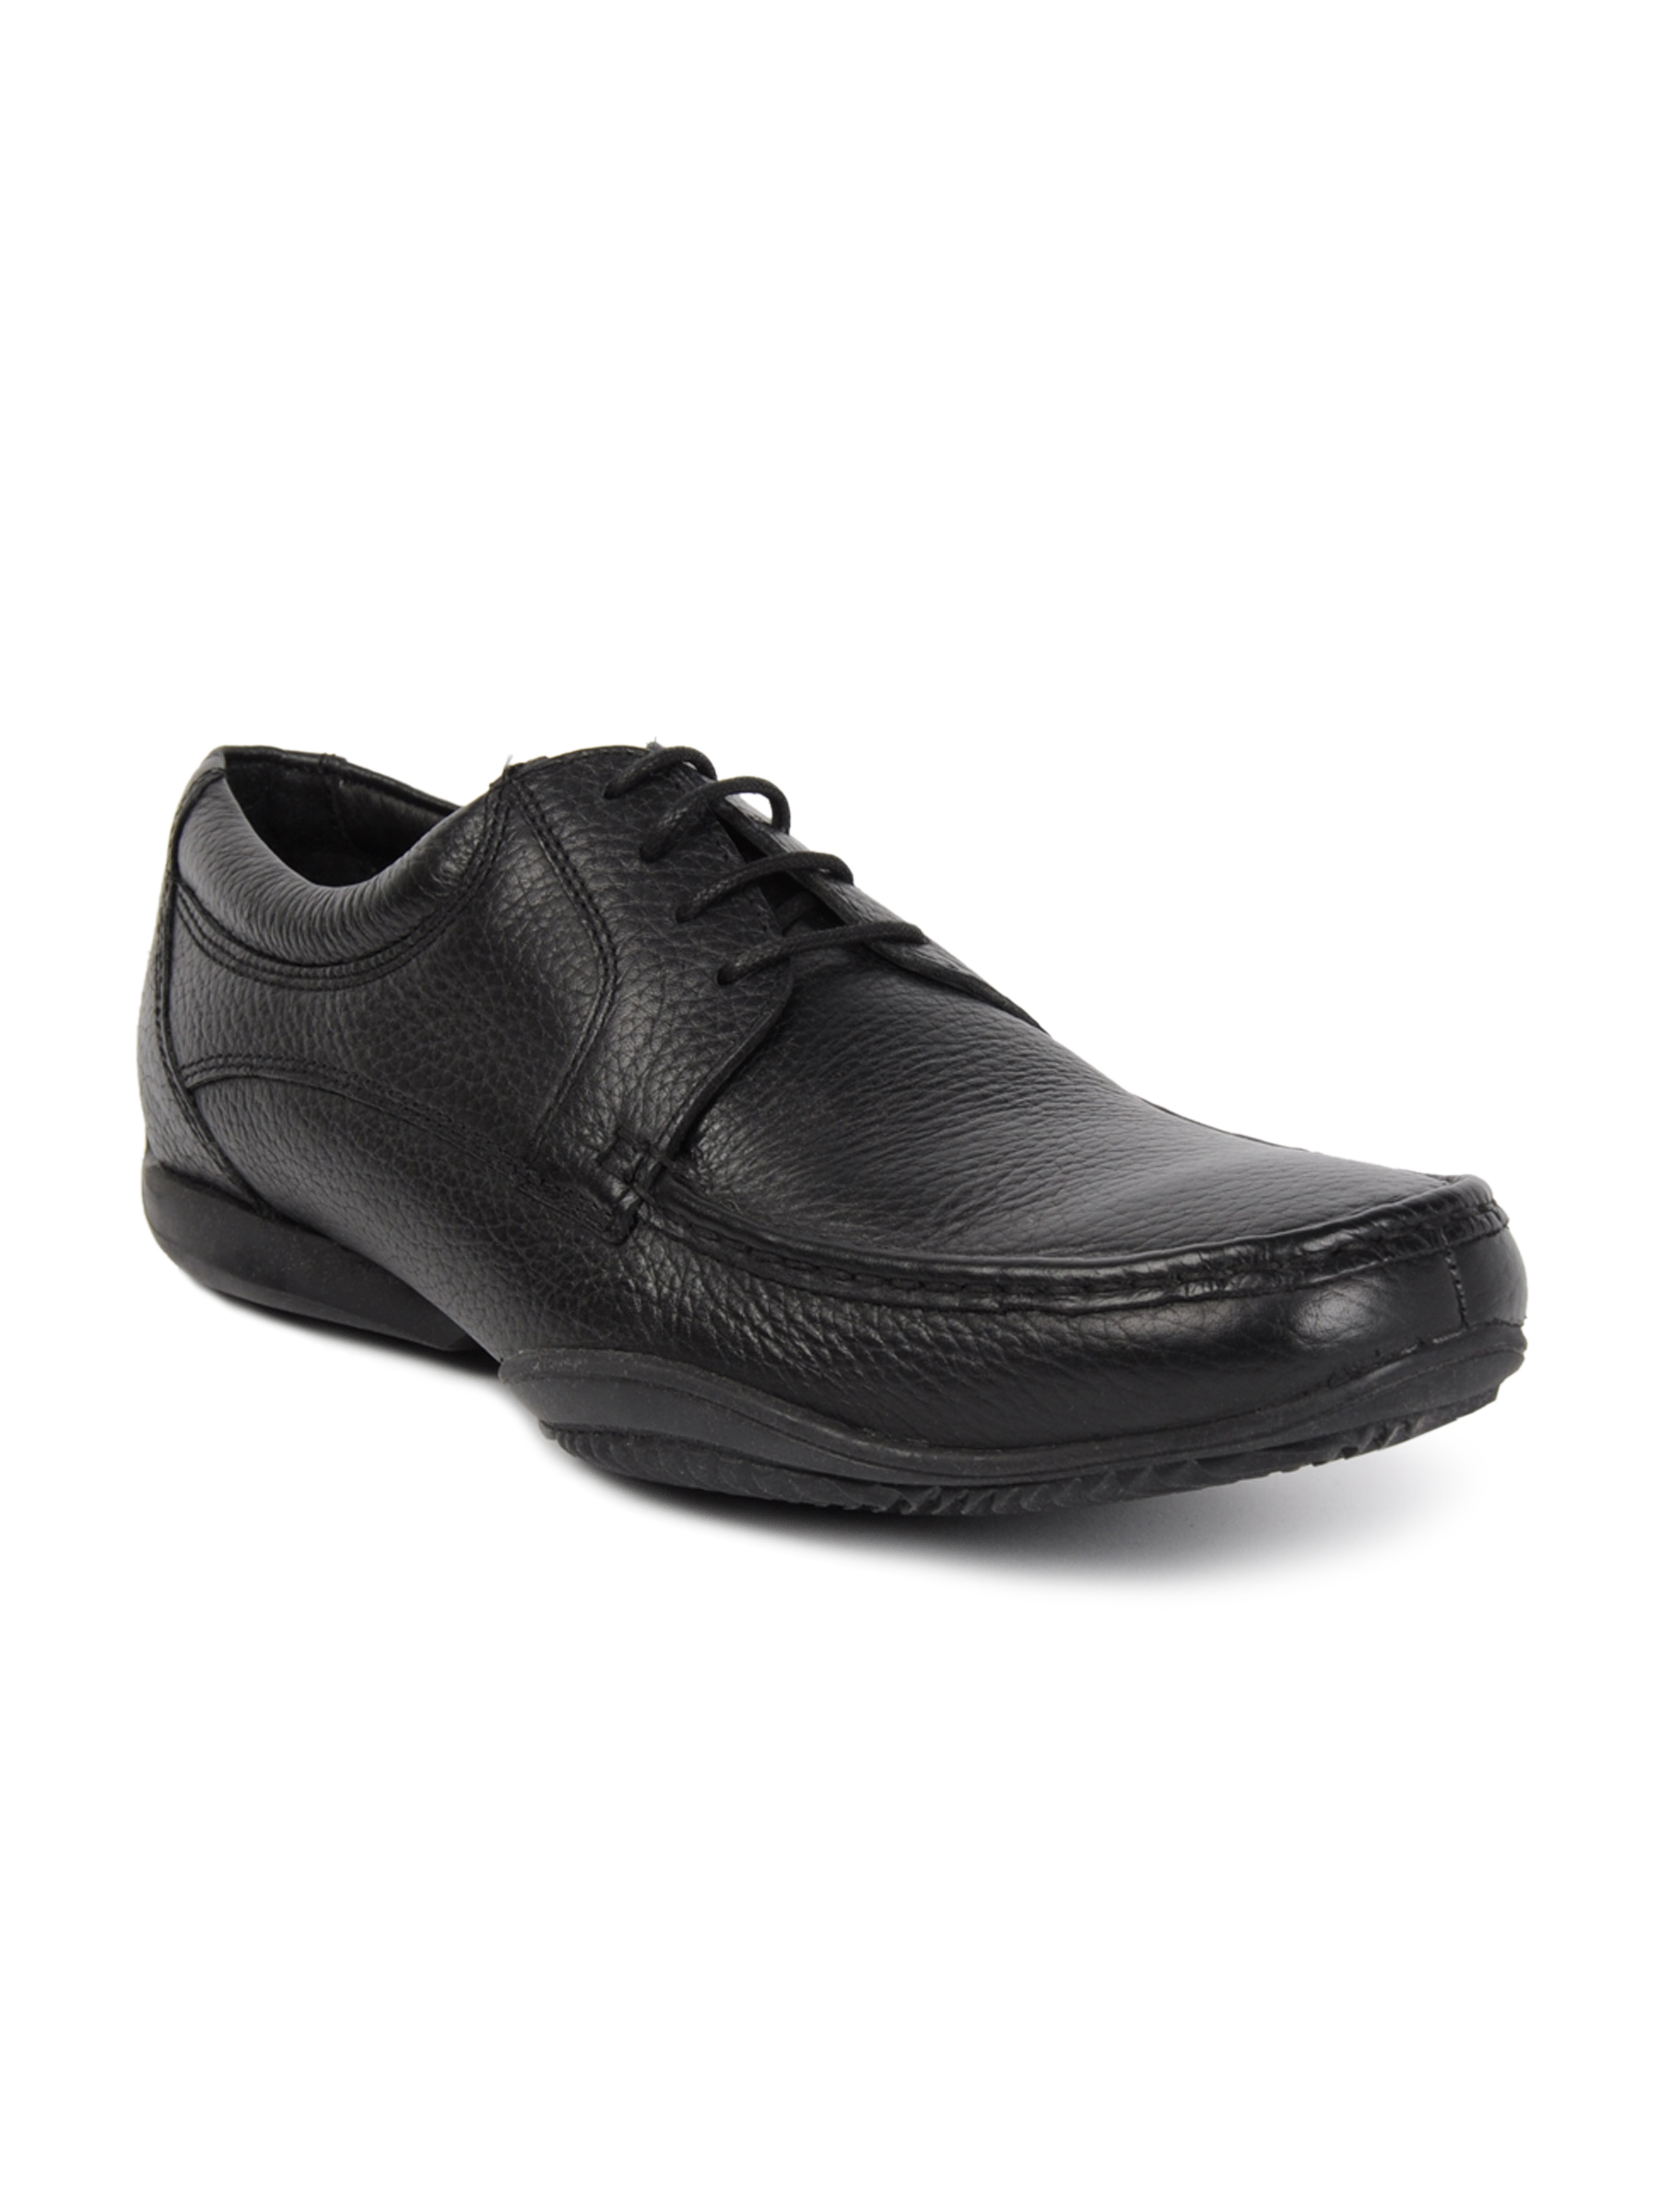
Hush Puppies Men Falcon Black Formal Shoes
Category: Footwear / Shoes / Formal Shoes
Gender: Men
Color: Black
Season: Winter 2015
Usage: Formal